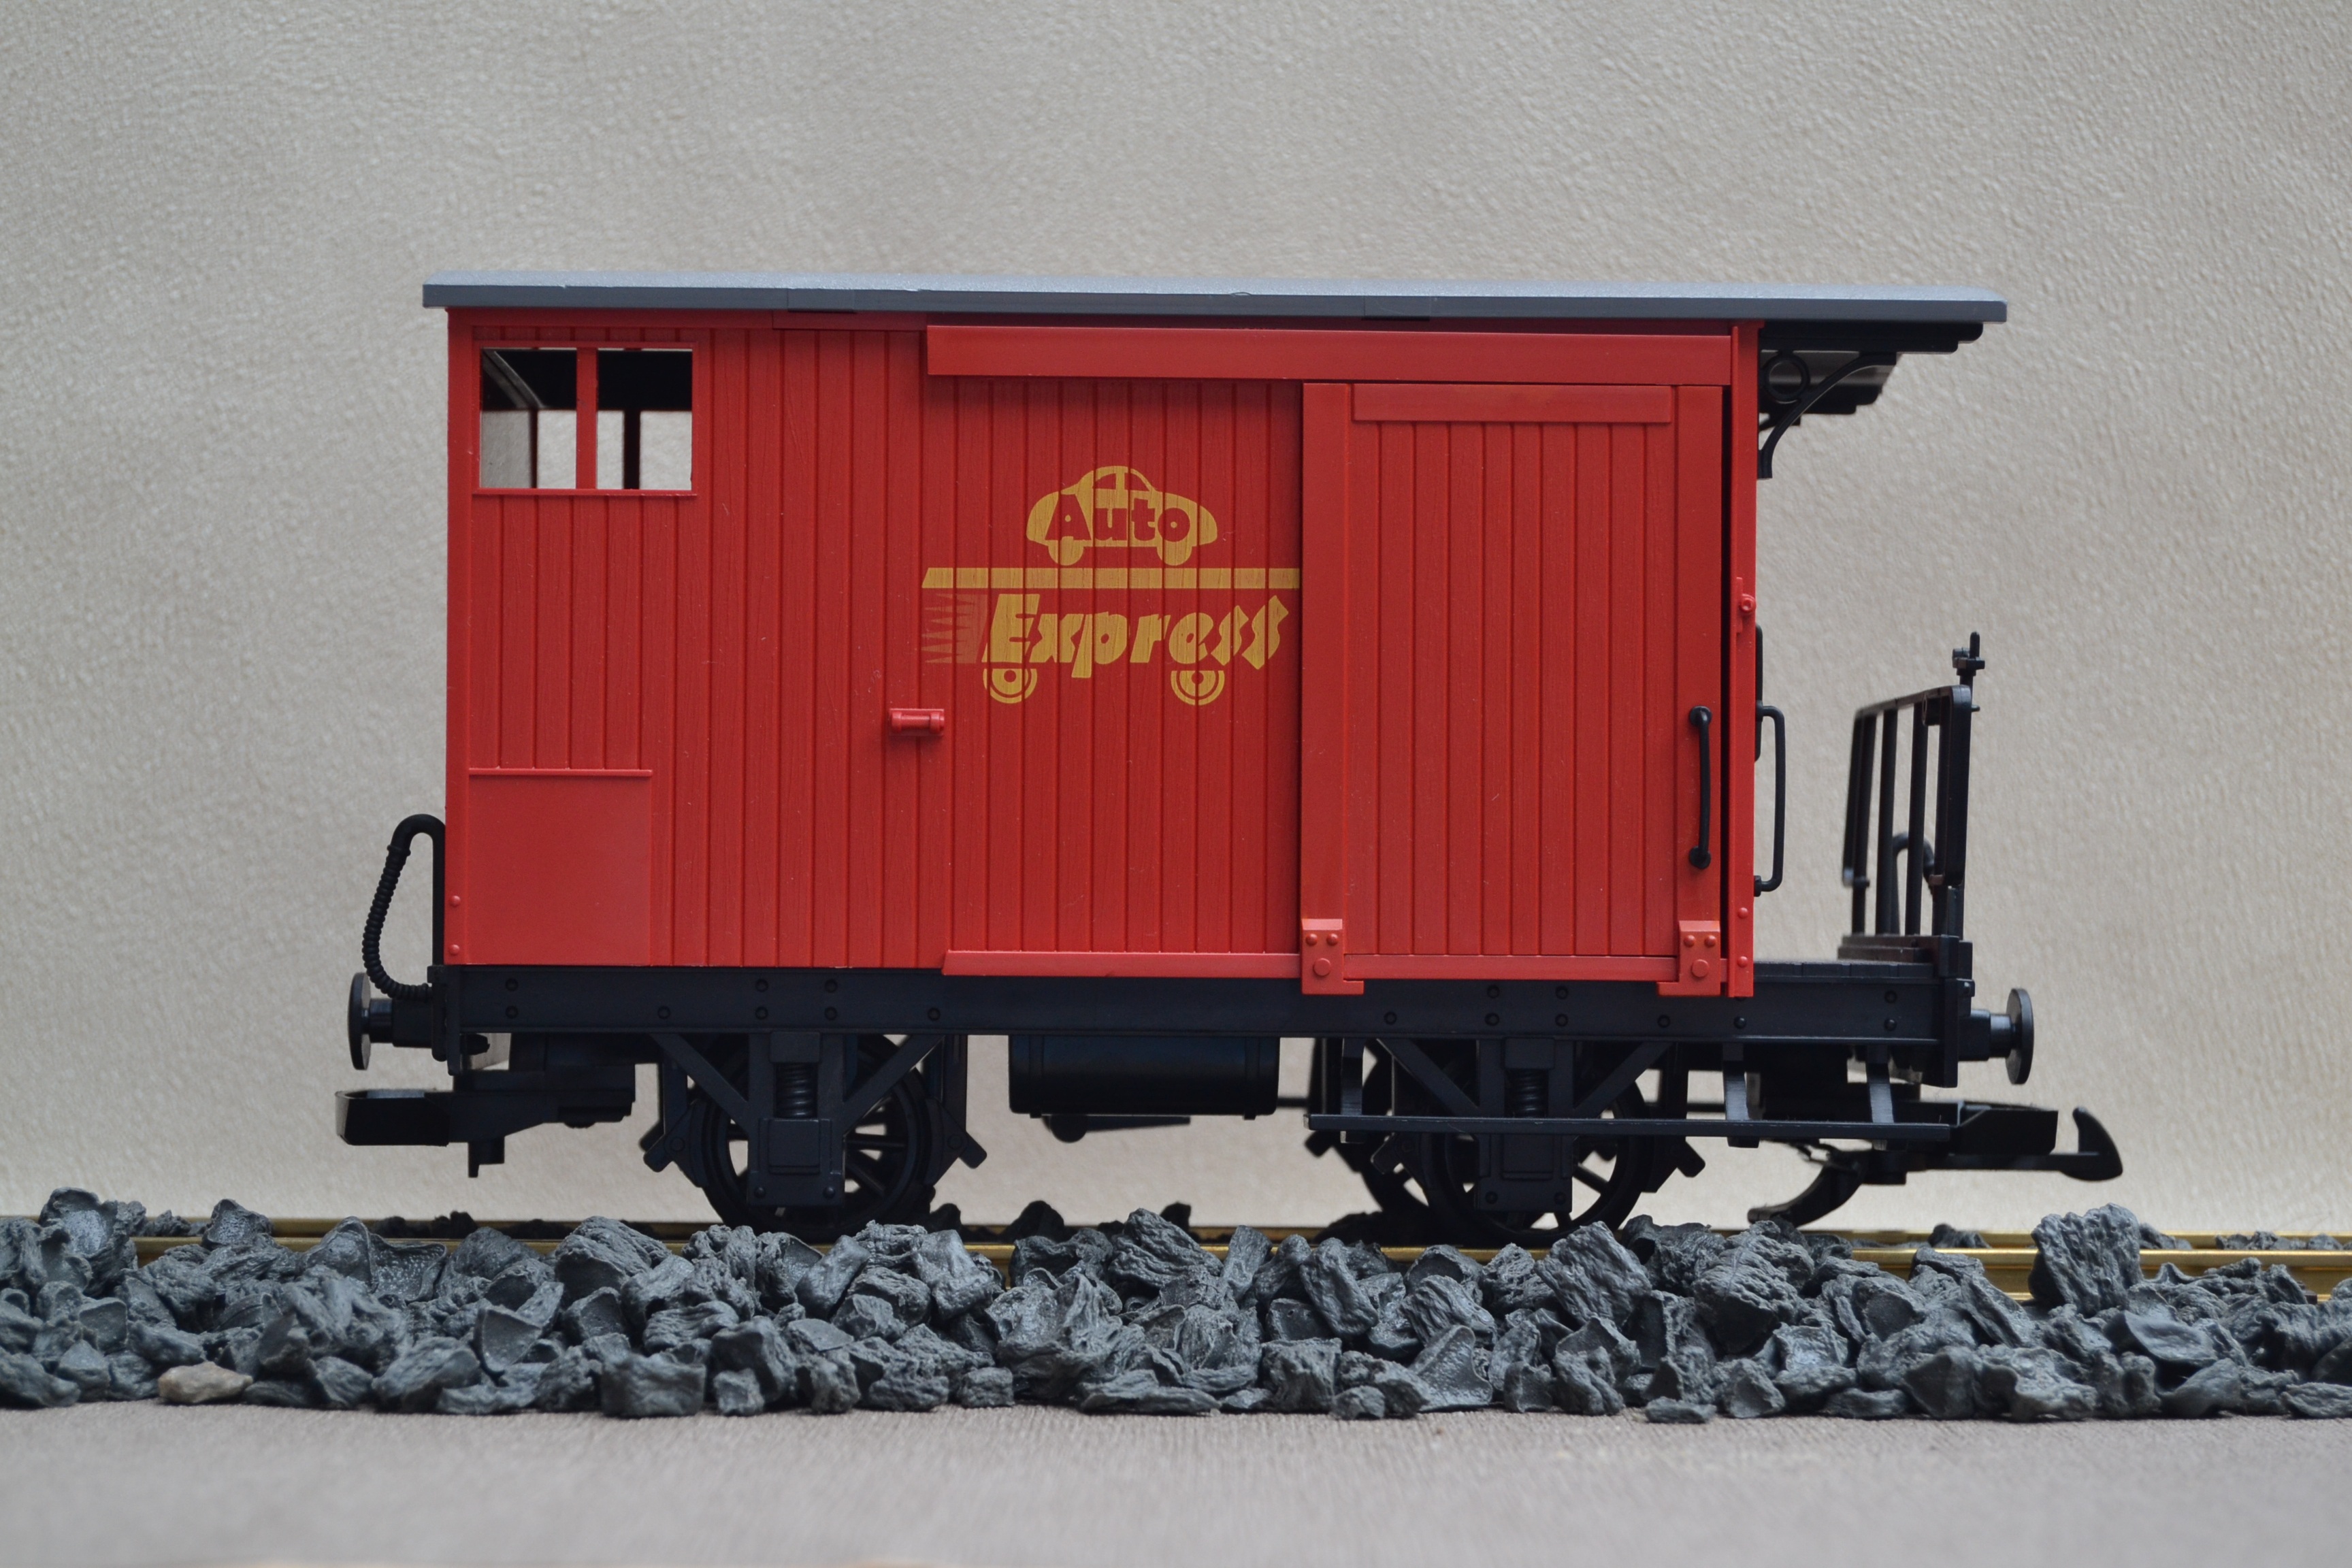
railway, train, transport, red, vehicle, locomotive, cargo, rail transport, goods wagons, lgb, track 1, model railway, garden railway, land vehicle, freight car, rolling stock, railroad car, passenger car